Church of the Resurrection, Katowice

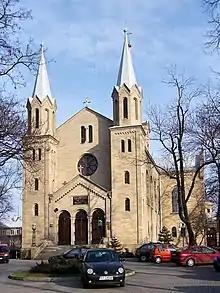
Church of the Resurrection in Katowice

Church of the Resurrection in Katowice is a neo-Roman Evangelical-Augsburg church in the Śródmieście district, Katowice, Poland. It was built in the years 1856–1858 and was the first masonry church in Katowice.